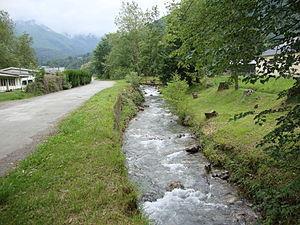
Accous est une commune française du Béarn, située dans le département des Pyrénées-Atlantiques en région Nouvelle-Aquitaine.